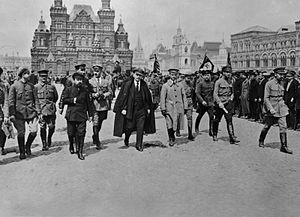
Vladimir Mikhaïlovitch Smirnov, né en 1887 et décédé le 26 mai 1937, est un homme politique et révolutionnaire russe.